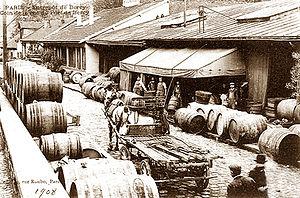
Les entrepôts de Bercy au coin de la rue du port de Bercy
Les entrepôts de Bercy étaient un ensemble réservé aux négociants en vin situé dans le quartier de Bercy en périphérie du 12ᵉ arrondissement. Situé le long de la Seine, cette zone recevait, stockait et redistribuait vins et spiritueux.
Jean Dubuffet est un peintre, sculpteur et plasticien français, le premier théoricien d'un style d'art auquel il a donné le nom d'« art brut », des productions de marginaux ou de malades mentaux : peintures, sculptures, calligraphies, dont il reconnaît s'être lui-même largement inspiré.